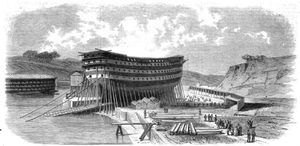
Le vaisseau La Bretagne en chantier
Auguste-Joseph Véron, né le 4 janvier 1819 à Saint-Servan en Ille-et-Vilaine, mort le 3 janvier 1901 à Paris, est un vice-amiral et sénateur français.
La Bretagne est un vaisseau rapide mixte de 130 canons à trois ponts inspiré du Napoléon, mais conçu par l'ingénieur polytechnicien Jules Marielle et lancé en 1855. La décision de le motoriser a été prise après la mise sur cale. Il est seul de son type. La machine de 1 200 CV comprenait un « appareil évaporatoire » de huit corps de chaudières à cinq fourneaux chacun, et qui permettait de filer 13,5 nœuds environ avec de bons chauffeurs. Il consommait 150 tonnes de charbon par 24 heures. L'hélice à deux ailes doubles pouvait être remontée afin de ne pas gêner la marche à la voile. La machine était composée de deux cylindres.